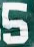
Number: 5